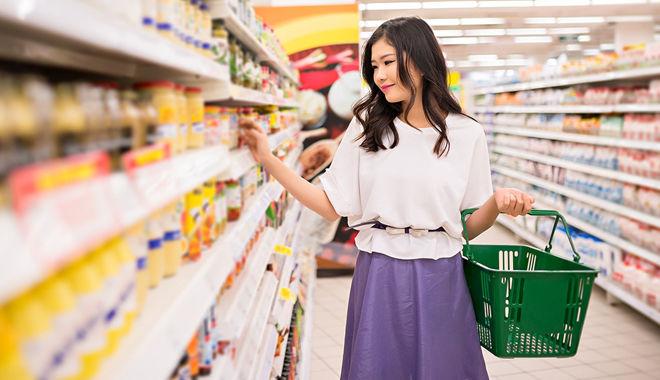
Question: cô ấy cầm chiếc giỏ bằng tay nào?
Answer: cô ấy cầm chiếc giỏ bằng tay trái